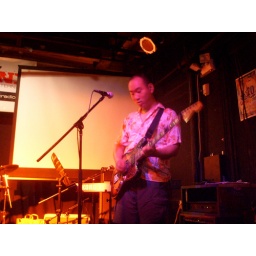
Ernie of Tristan Da Cunha plays guitar and is bathed in pink light